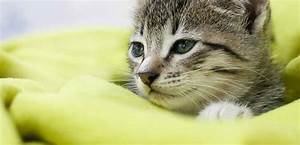
Label: cat